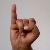
The image shows a hand gesture representing the letter 'I' in Indian Sign Language.